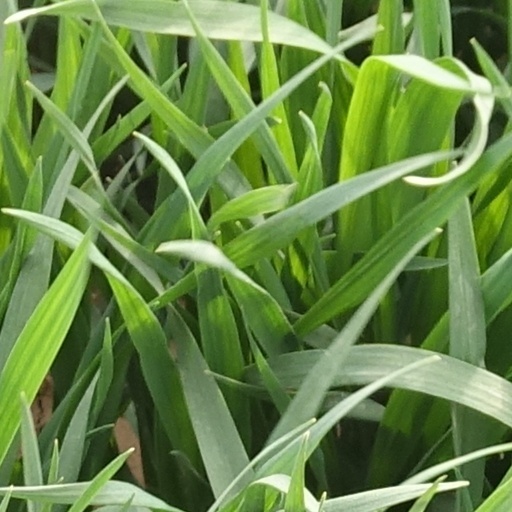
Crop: wheat